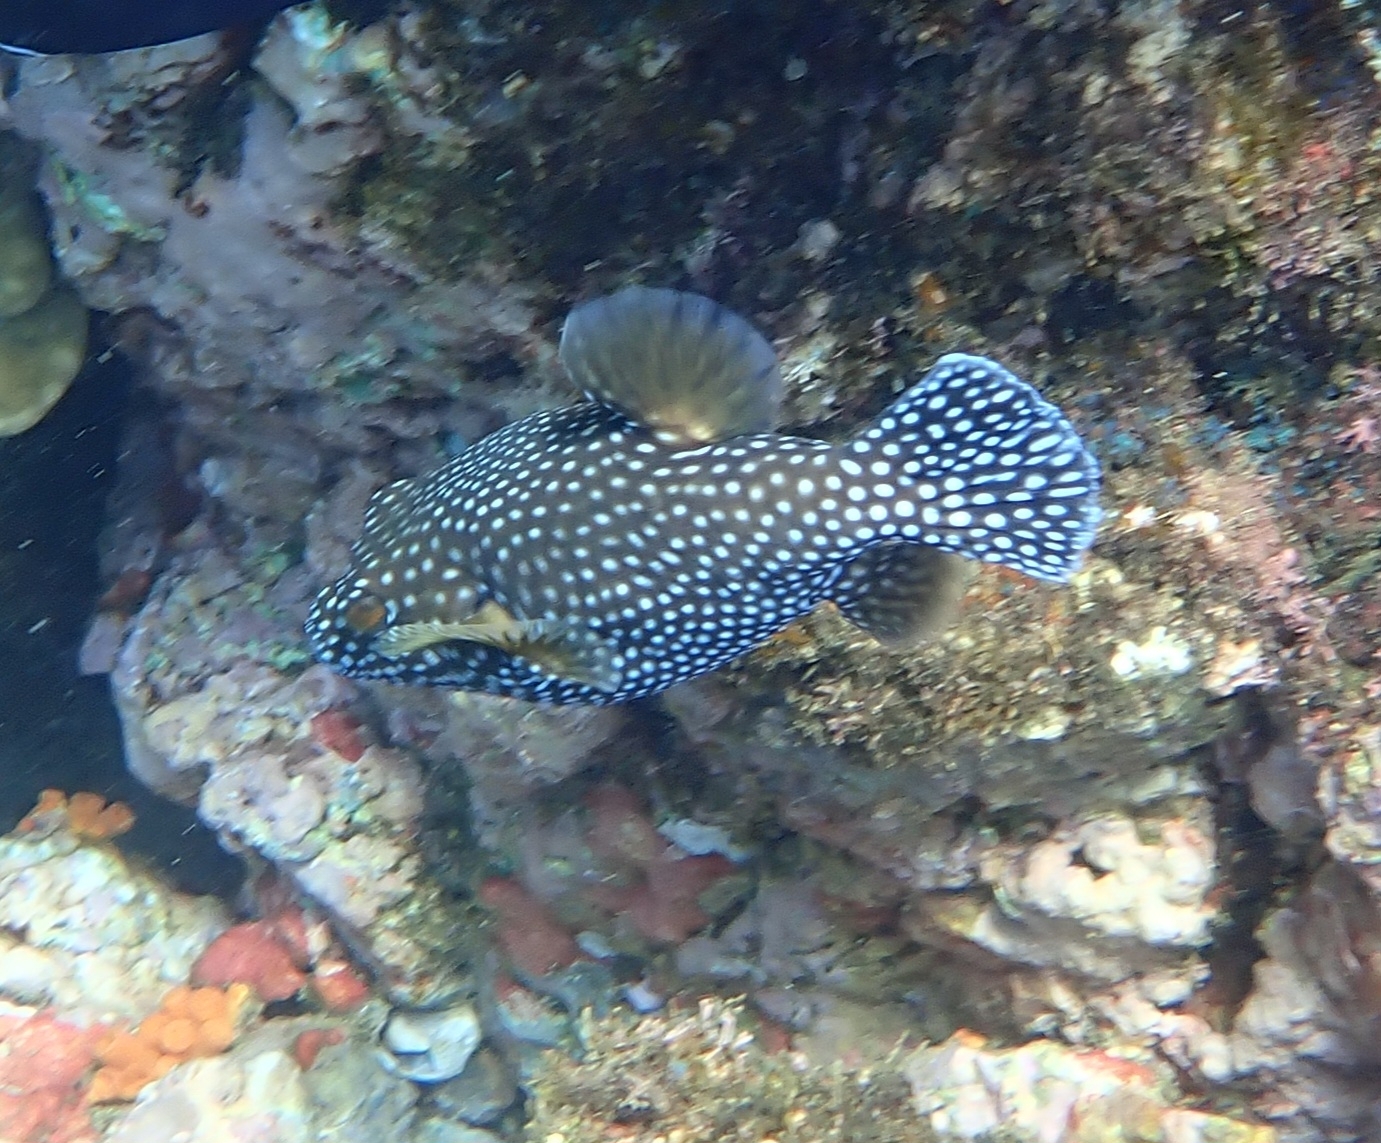
Arothron meleagris (Guineafowl Puffer)